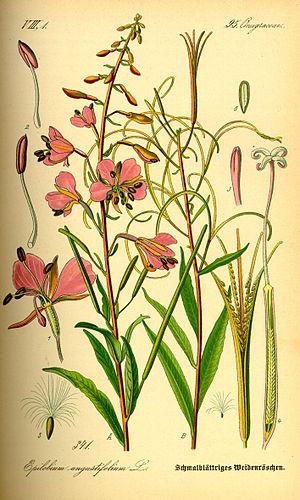
L’Épilobe en épi, l’Épilobe à feuilles étroites ou Laurier de Saint-Antoine, ou encore Osier fleuri, est une espèce de plantes herbacées vivaces du genre Epilobium de la famille des Onagraceae.